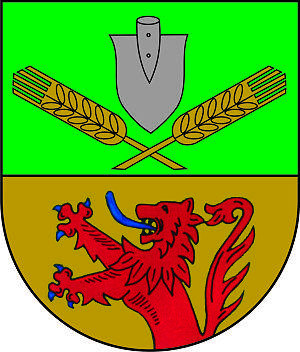
Hellertshausen est une municipalité allemande située dans le land de Rhénanie-Palatinat et l'arrondissement de Birkenfeld.